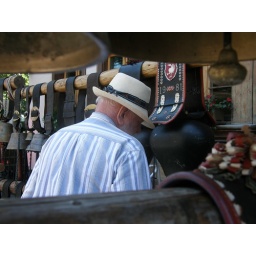
examining cow bells at the street market in Saanen